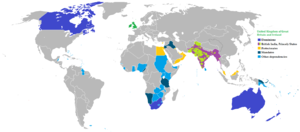
Britiske Imperium / Verdenskrigene (1914–1945) / Mellemkrigsårene
Det britiske imperium i 1920 med sin største udstrækning efter Versaillestraktaten
Det Britiske Imperium var en kolonimagt, som på sit højeste var historiens største med kolonier på alle kontinenter. Imperiet var et resultat af opdagelsestiden, som begyndte med Spanien og Portugals ekspeditioner i det 15. århundrede. Det Britiske Imperium bestod af alle de områder, som briterne havde erobret og koloniseret: det bestod af dominions, kolonier, protektorater, mandatområder og andre territorier, som blev regeret eller administreret af Det forenede kongerige.